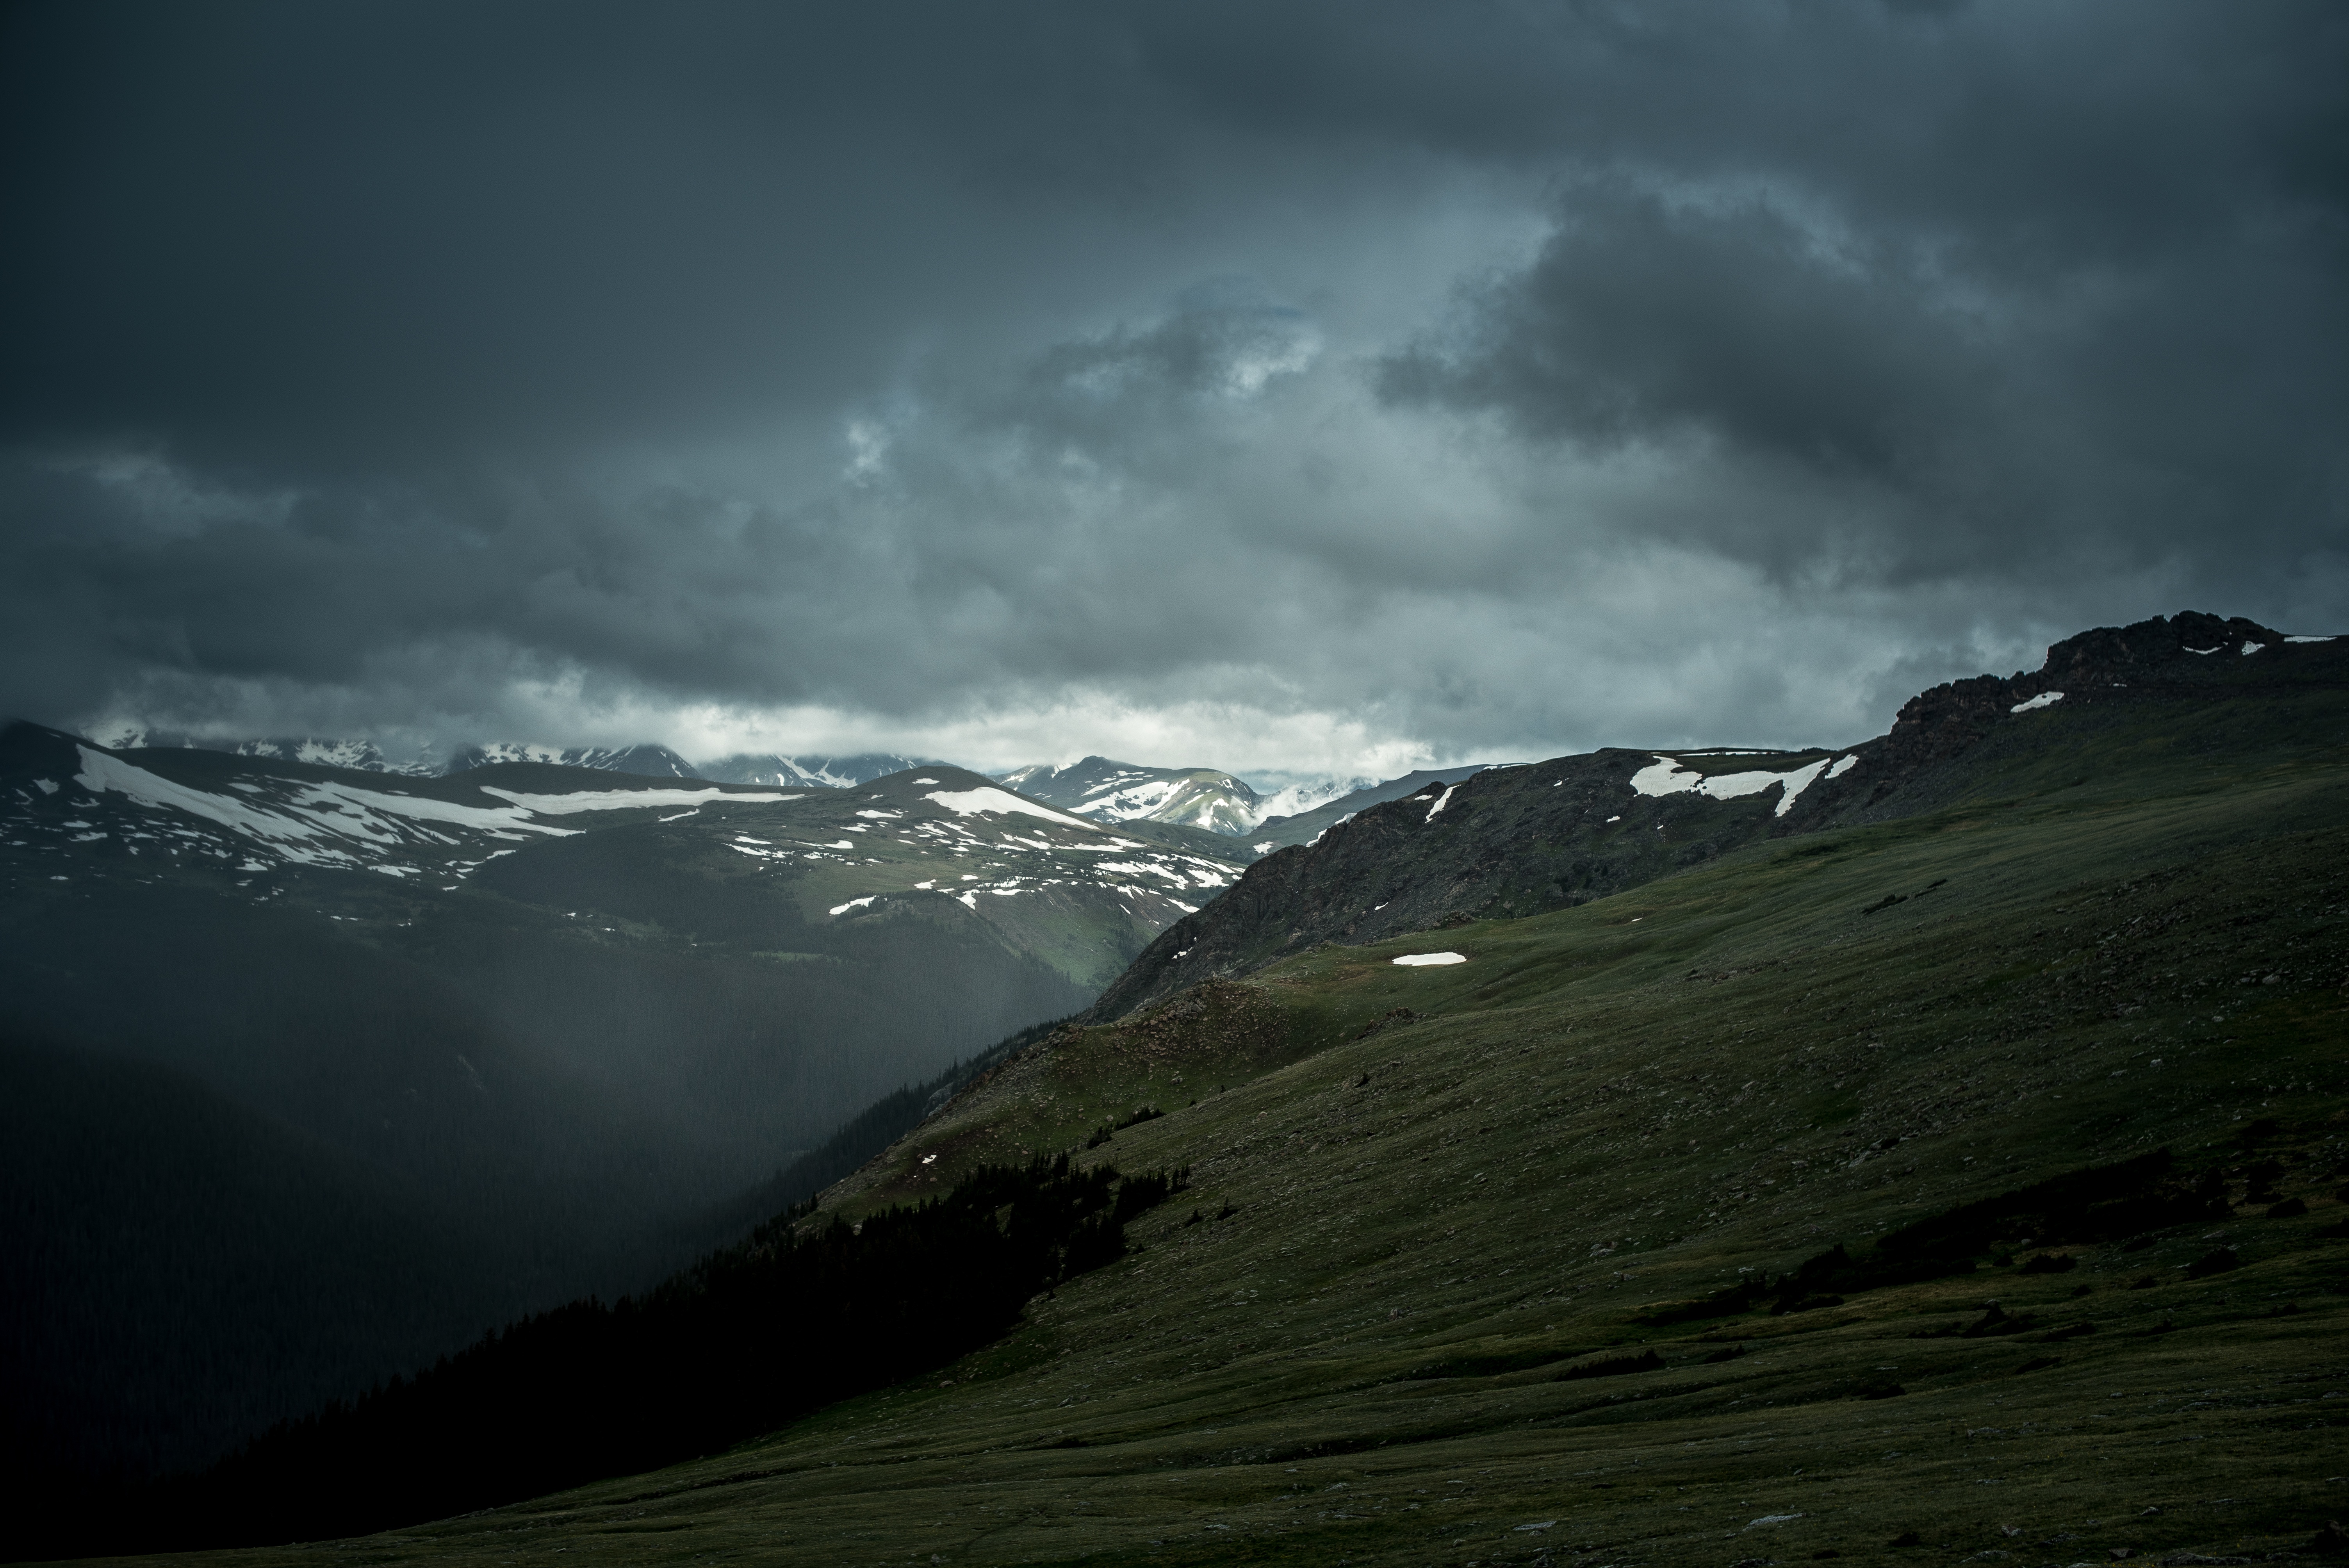
landscape, sea, nature, rock, mountain, snow, cloud, sky, hill, lake, mountain range, dusk, weather, darkness, fjord, highland, alps, fell, loch, landform, meteorological phenomenon, geographical feature, atmospheric phenomenon, mountainous landforms